Livernois Avenue

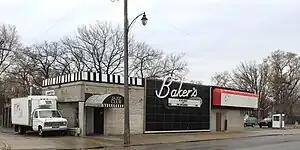
Baker's Keyboard Lounge on Livernois near Eight Mile Road

Livernois Avenue starts out in southwest Detroit across Jefferson Avenue from Fort Wayne, carrying only southbound traffic, with northbound traffic carried on Dragoon Street one block east. Both roads converge together a block north of Vernor Highway, from this point northward, Livernois carries traffic in both directions. At Alaska Street (between Tireman Street and Joy Road), it turns from north-northwestward to due north. Livernois Avenue then becomes a boulevard at M-5 (Grand River Avenue) and remains one as far north as Margareta Street, with only a brief interruption for two blocks between M-8 (Davison Street) and Grand Street. It is along this stretch that Livernois passes the western edge of the University of Detroit Mercy's main campus. At 7 Mile Road, Livernois becomes the "Avenue of Fashion," and intersects the eastern end of West Outer Drive.